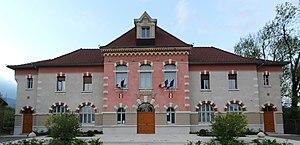
Mairie de Billiat.
Billiat est une commune française, située dans le département de l'Ain en région Auvergne-Rhône-Alpes.